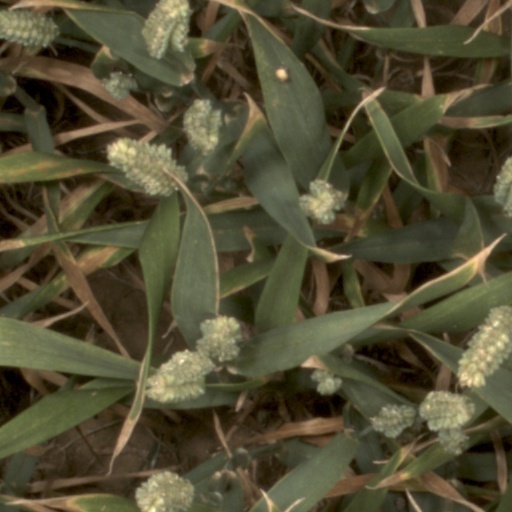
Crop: wheat